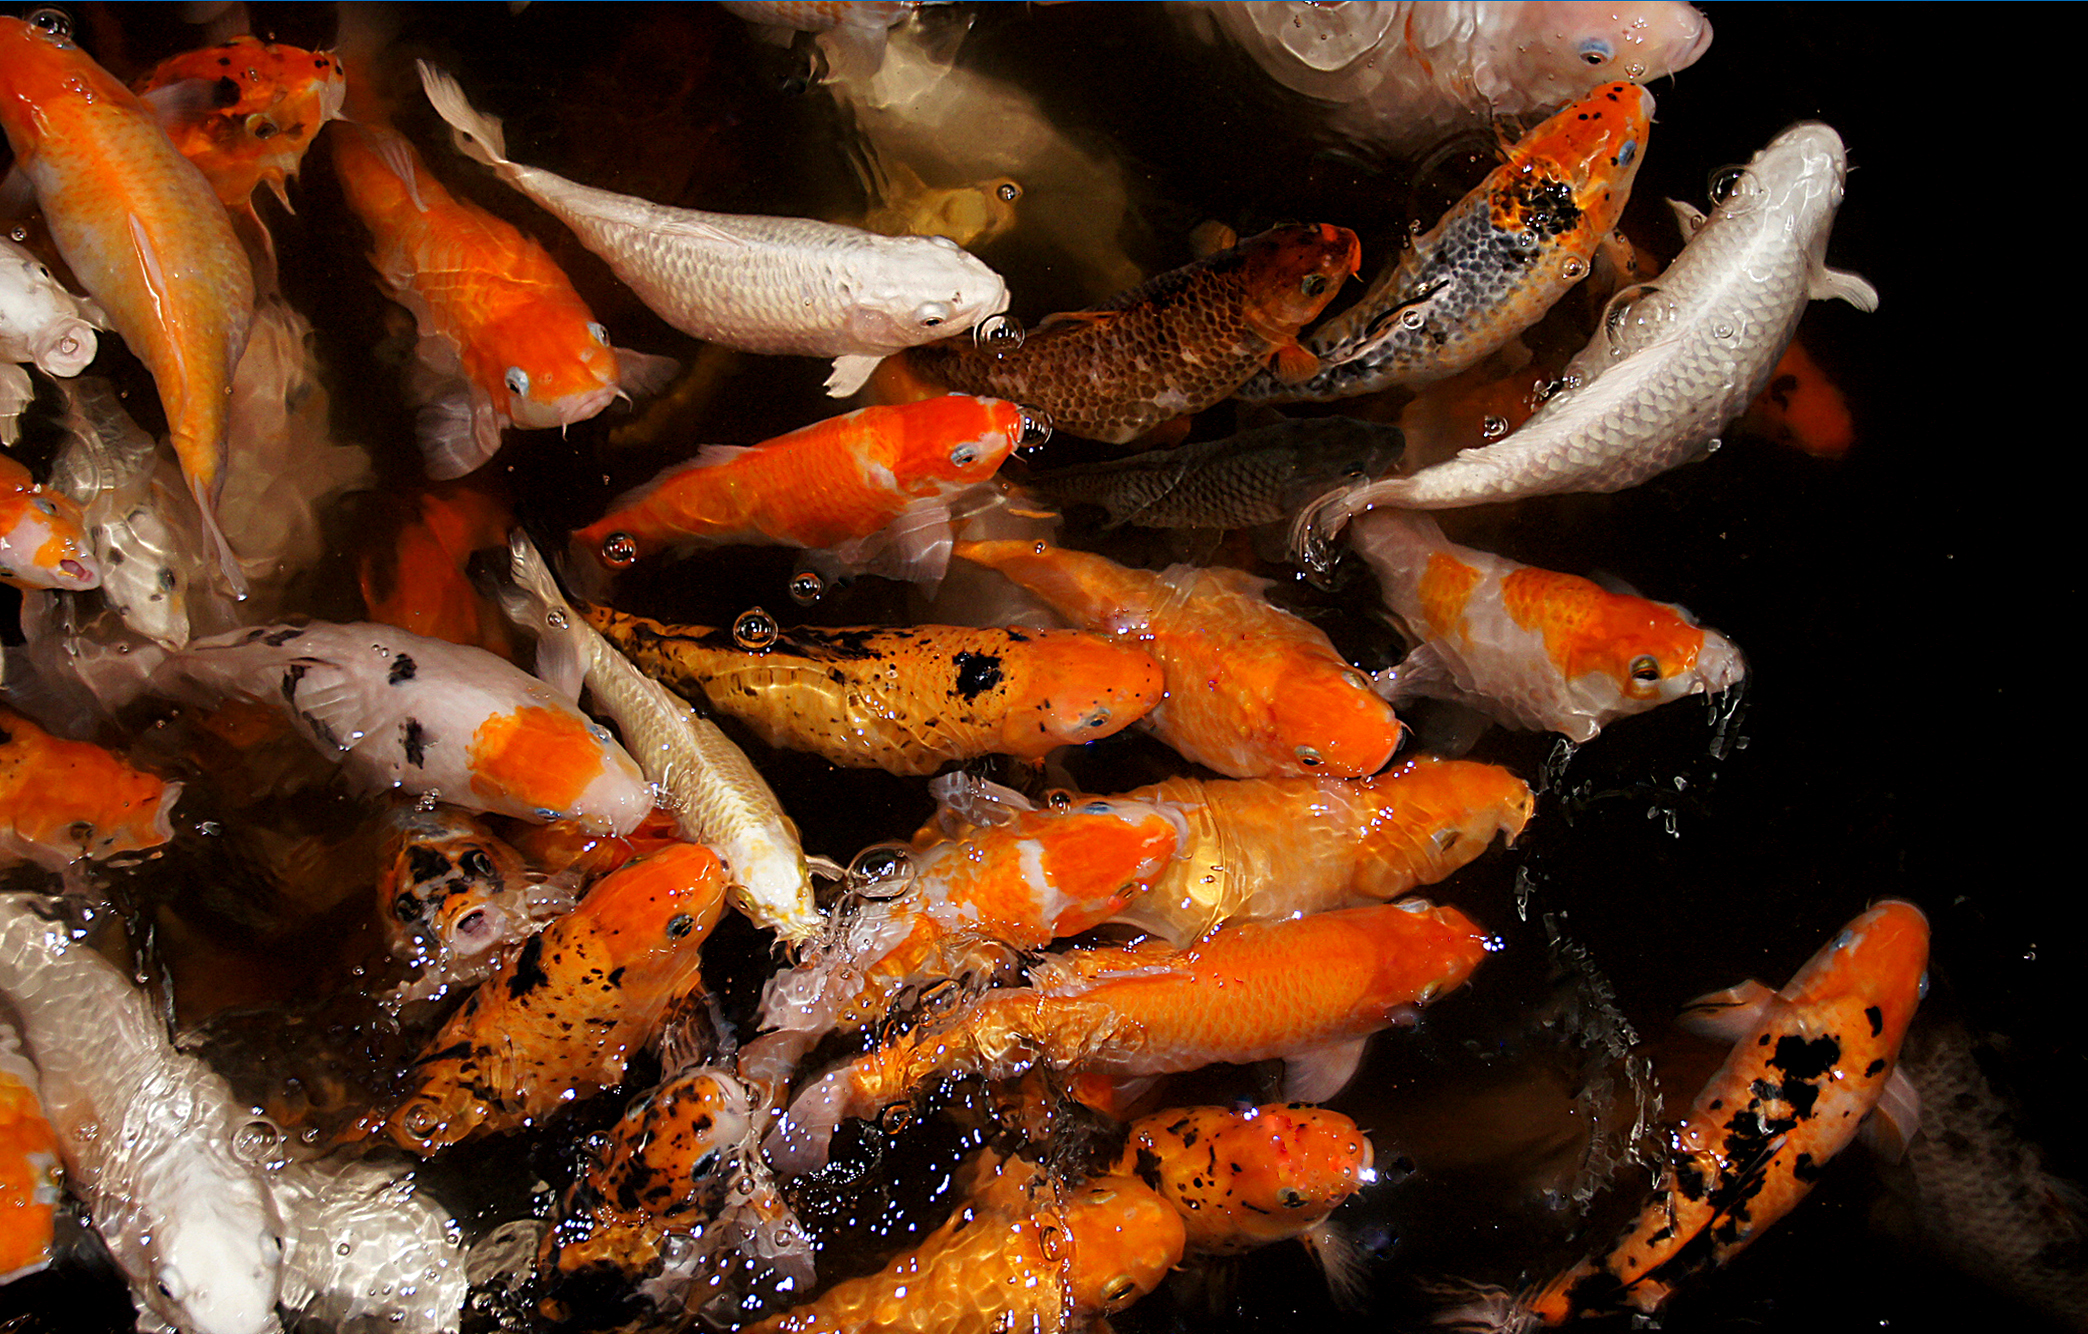
fish, koicarp, goldfish, koi, sonydslra580, tamron18270, geological phenomenon